Box battery

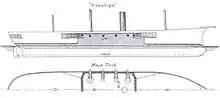
, with a central box battery

A ship at sea moves in response to the waves it encounters; the ends move more than the centre. It followed that if a warship were to mount only a small number of guns, it would make sense to mount them centrally, where the movement of the ship was minimal. Having mounted the artillery in this central position, it also made sense to concentrate the armour of the ship around the guns, along with the engines and the command centre. It was felt unnecessary to armour the ends, superstructure, or the funnels.